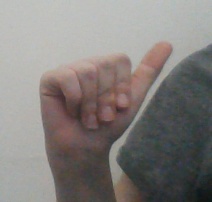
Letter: dhad